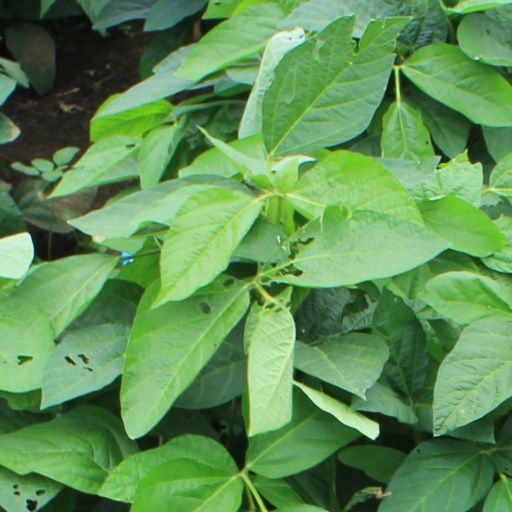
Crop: soybean